William Cohen

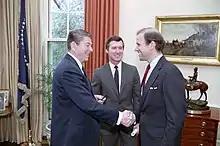
Cohen with President Ronald Reagan and then-Senator Joe Biden in 1984

After three terms in the House, Cohen was elected to the U.S. Senate in 1978, defeating incumbent William Hathaway in his first bid for reelection. Cohen was reelected in 1984 and 1990, serving a total of 18 years in the Senate (1979–1997). In 1990, he defeated Democrat Neil Rolde. Cohen developed a reputation as a moderate Republican with liberal views on social issues and has been described as "a career-long maverick with a reputation for fashioning compromise out of discord."